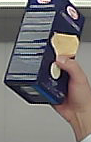
Product: barilla_lasagne